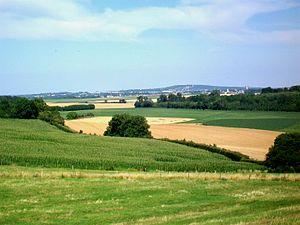
La butte-témoin sur laquelle a été construit le village permet de bénéficier de belles vues sur les environs
Mareil-en-France est une commune française située dans le département du Val-d'Oise, en région Île-de-France.